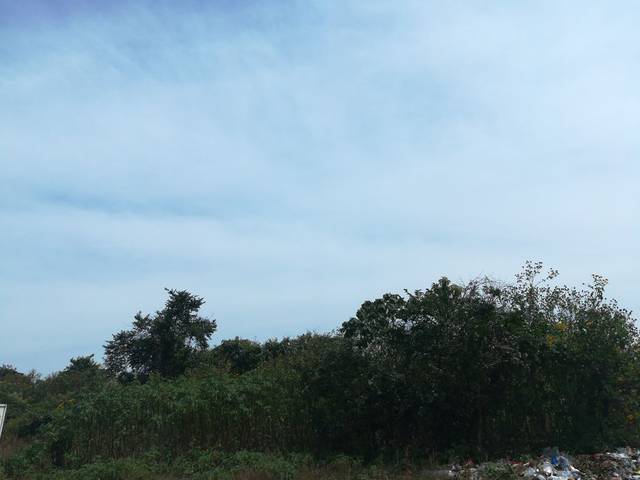
Region: Nigeria
Coordinates: 9.879, 8.851